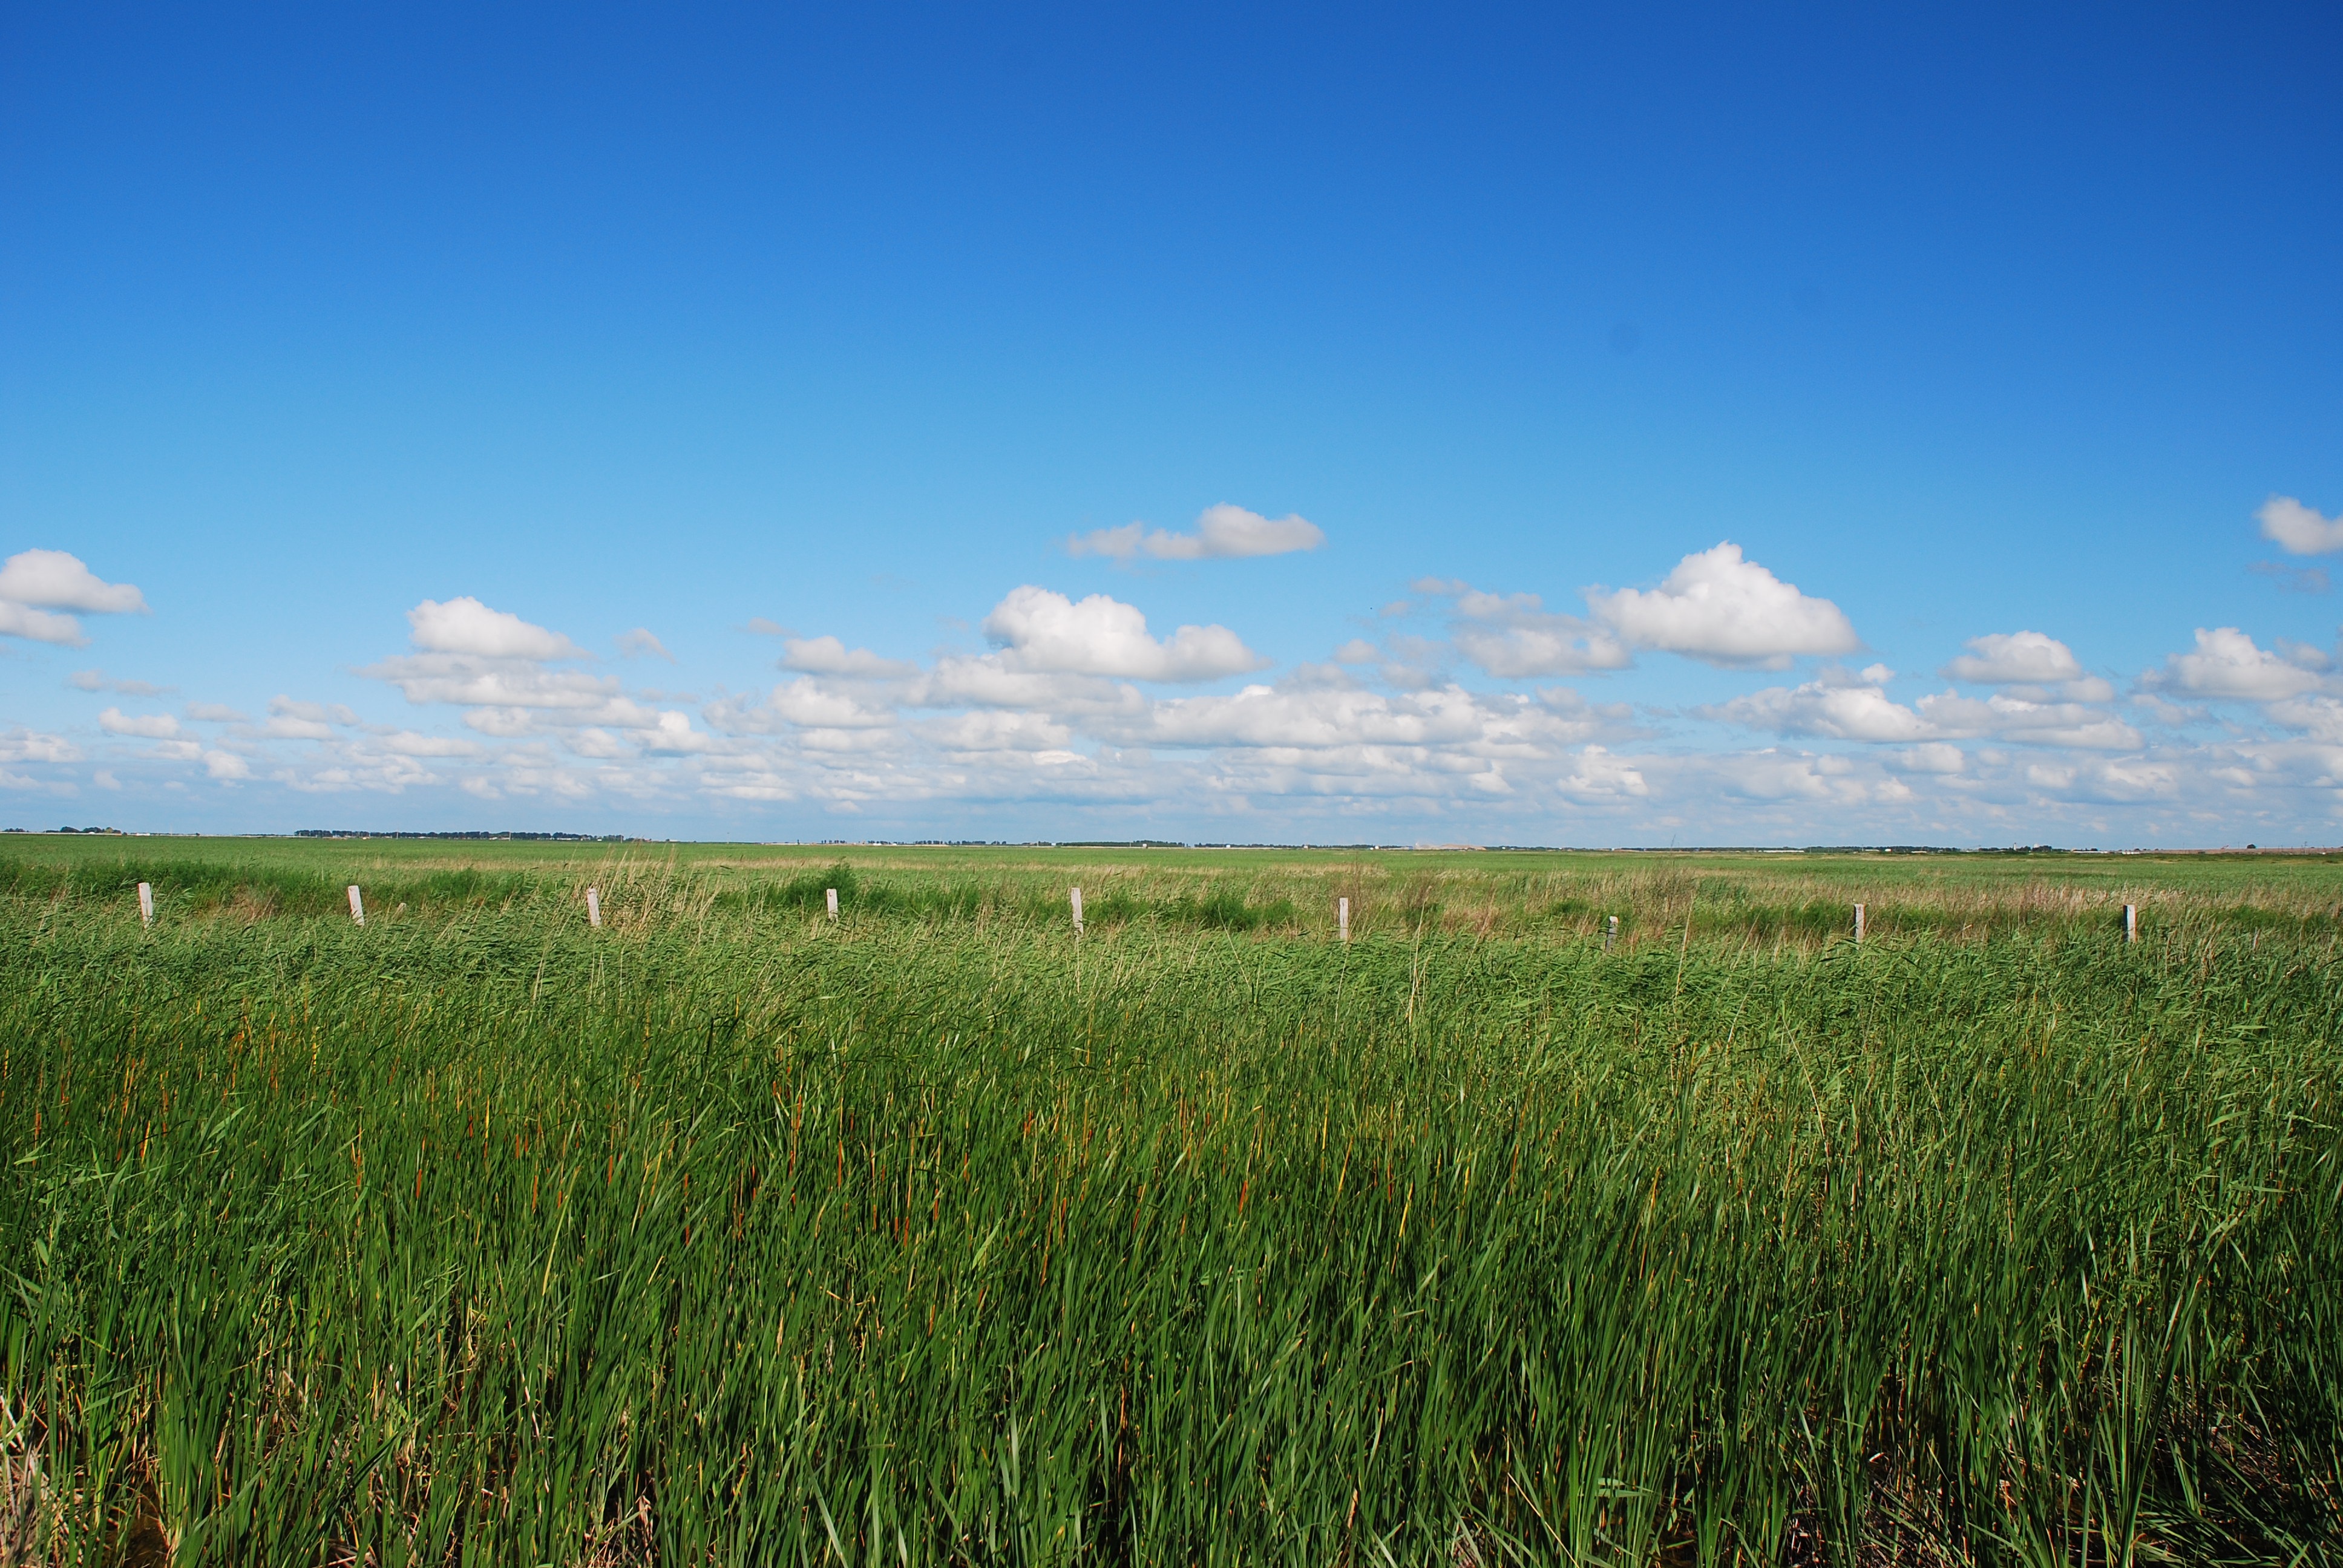
landscape, grass, horizon, marsh, open, cloud, sky, field, meadow, prairie, hill, reed, crop, pasture, soil, agriculture, savanna, plain, grassland, wetland, plateau, habitat, ecosystem, steppe, rural area, sunny days, natural environment, geographical feature, grass family, ecoregion